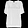
Label: T - shirt / top